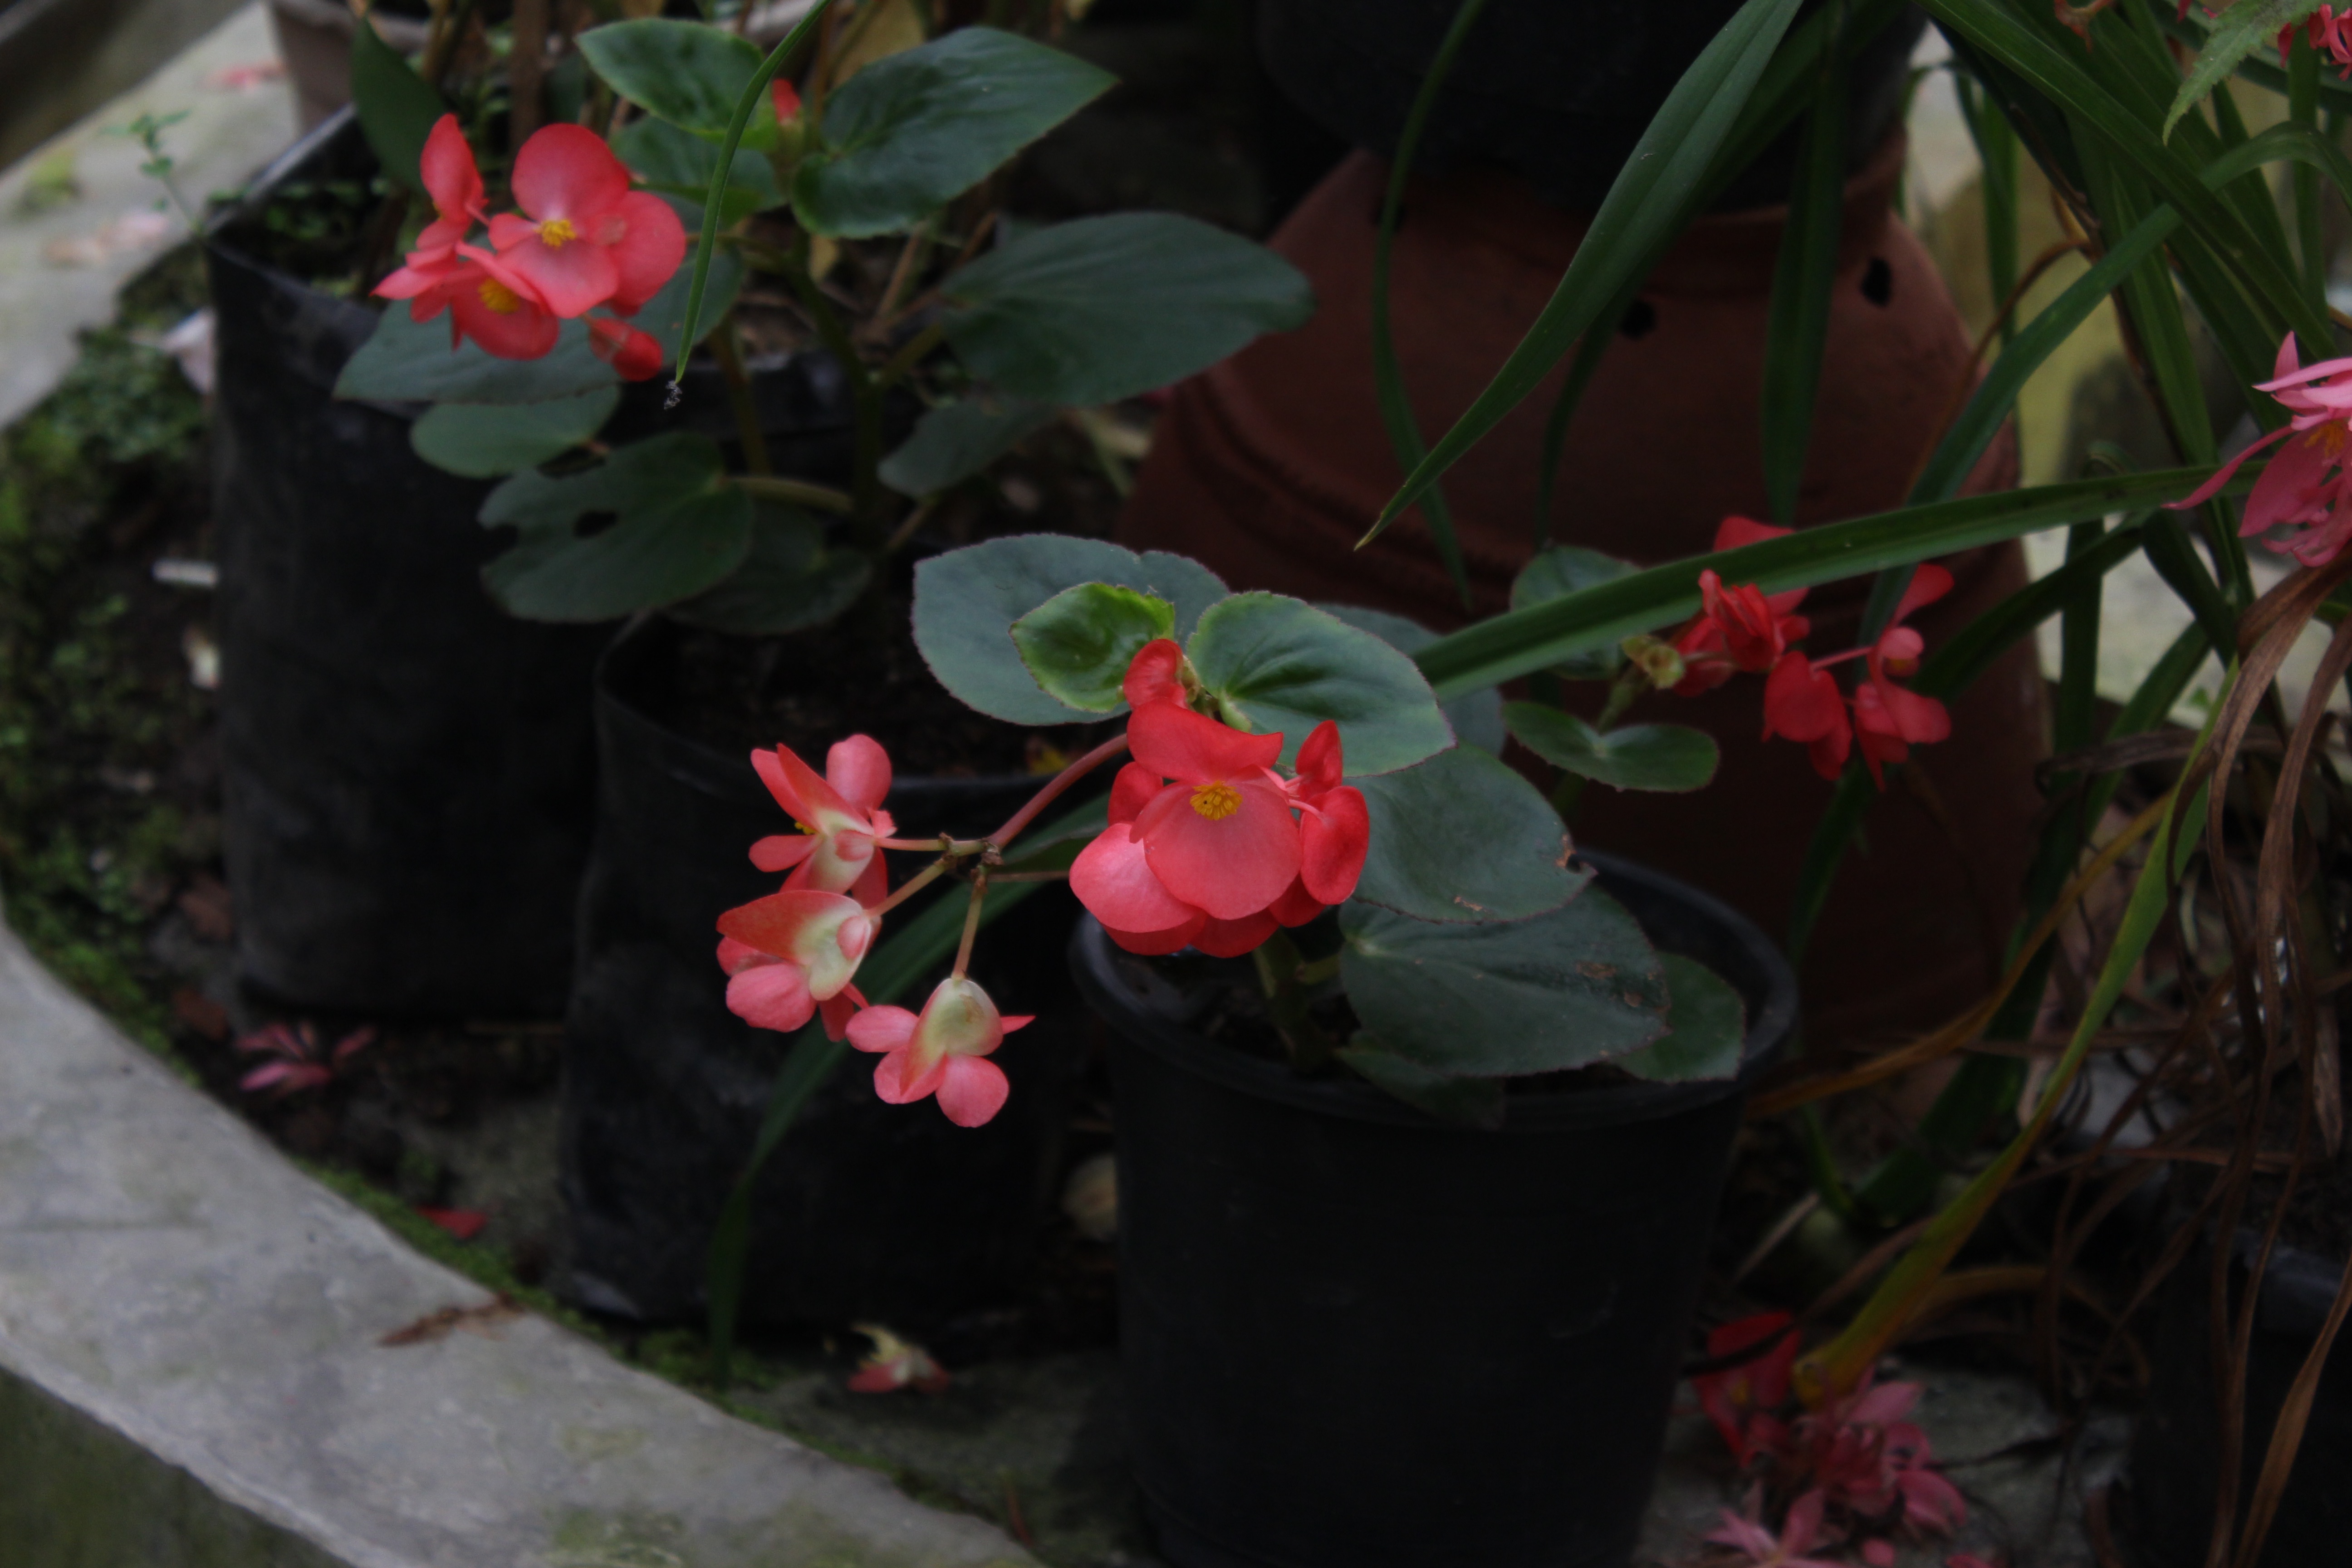
plant, leaf, flower, botany, flora, shrub, floristry, begonia, flowering plant, busy lizzie, land plant